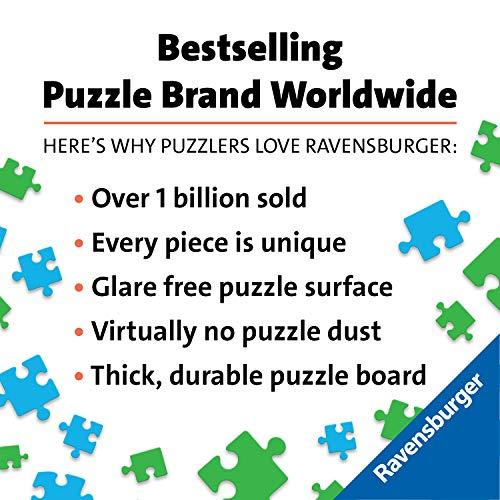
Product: Ravensburger 07820, Sweet Koalas and Pandas 2 x 24 Piece Puzzles in a Box, 2 x 24 Piece Puzzles for Kids, Every Piece is Unique, Pieces Fit Together Perfectly
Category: Toys & Games | Stuffed Animals & Plush Toys | Stuffed Animals & Teddy Bears
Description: Great Condition.
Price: $11.99
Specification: ProductDimensions:10.8x7.5x1.5inches|ItemWeight:9.6ounces|ShippingWeight:9.9ounces(Viewshippingratesandpolicies)|ASIN:B077TSWNPD|Itemmodelnumber:07820|Manufacturerrecommendedage:4-7years